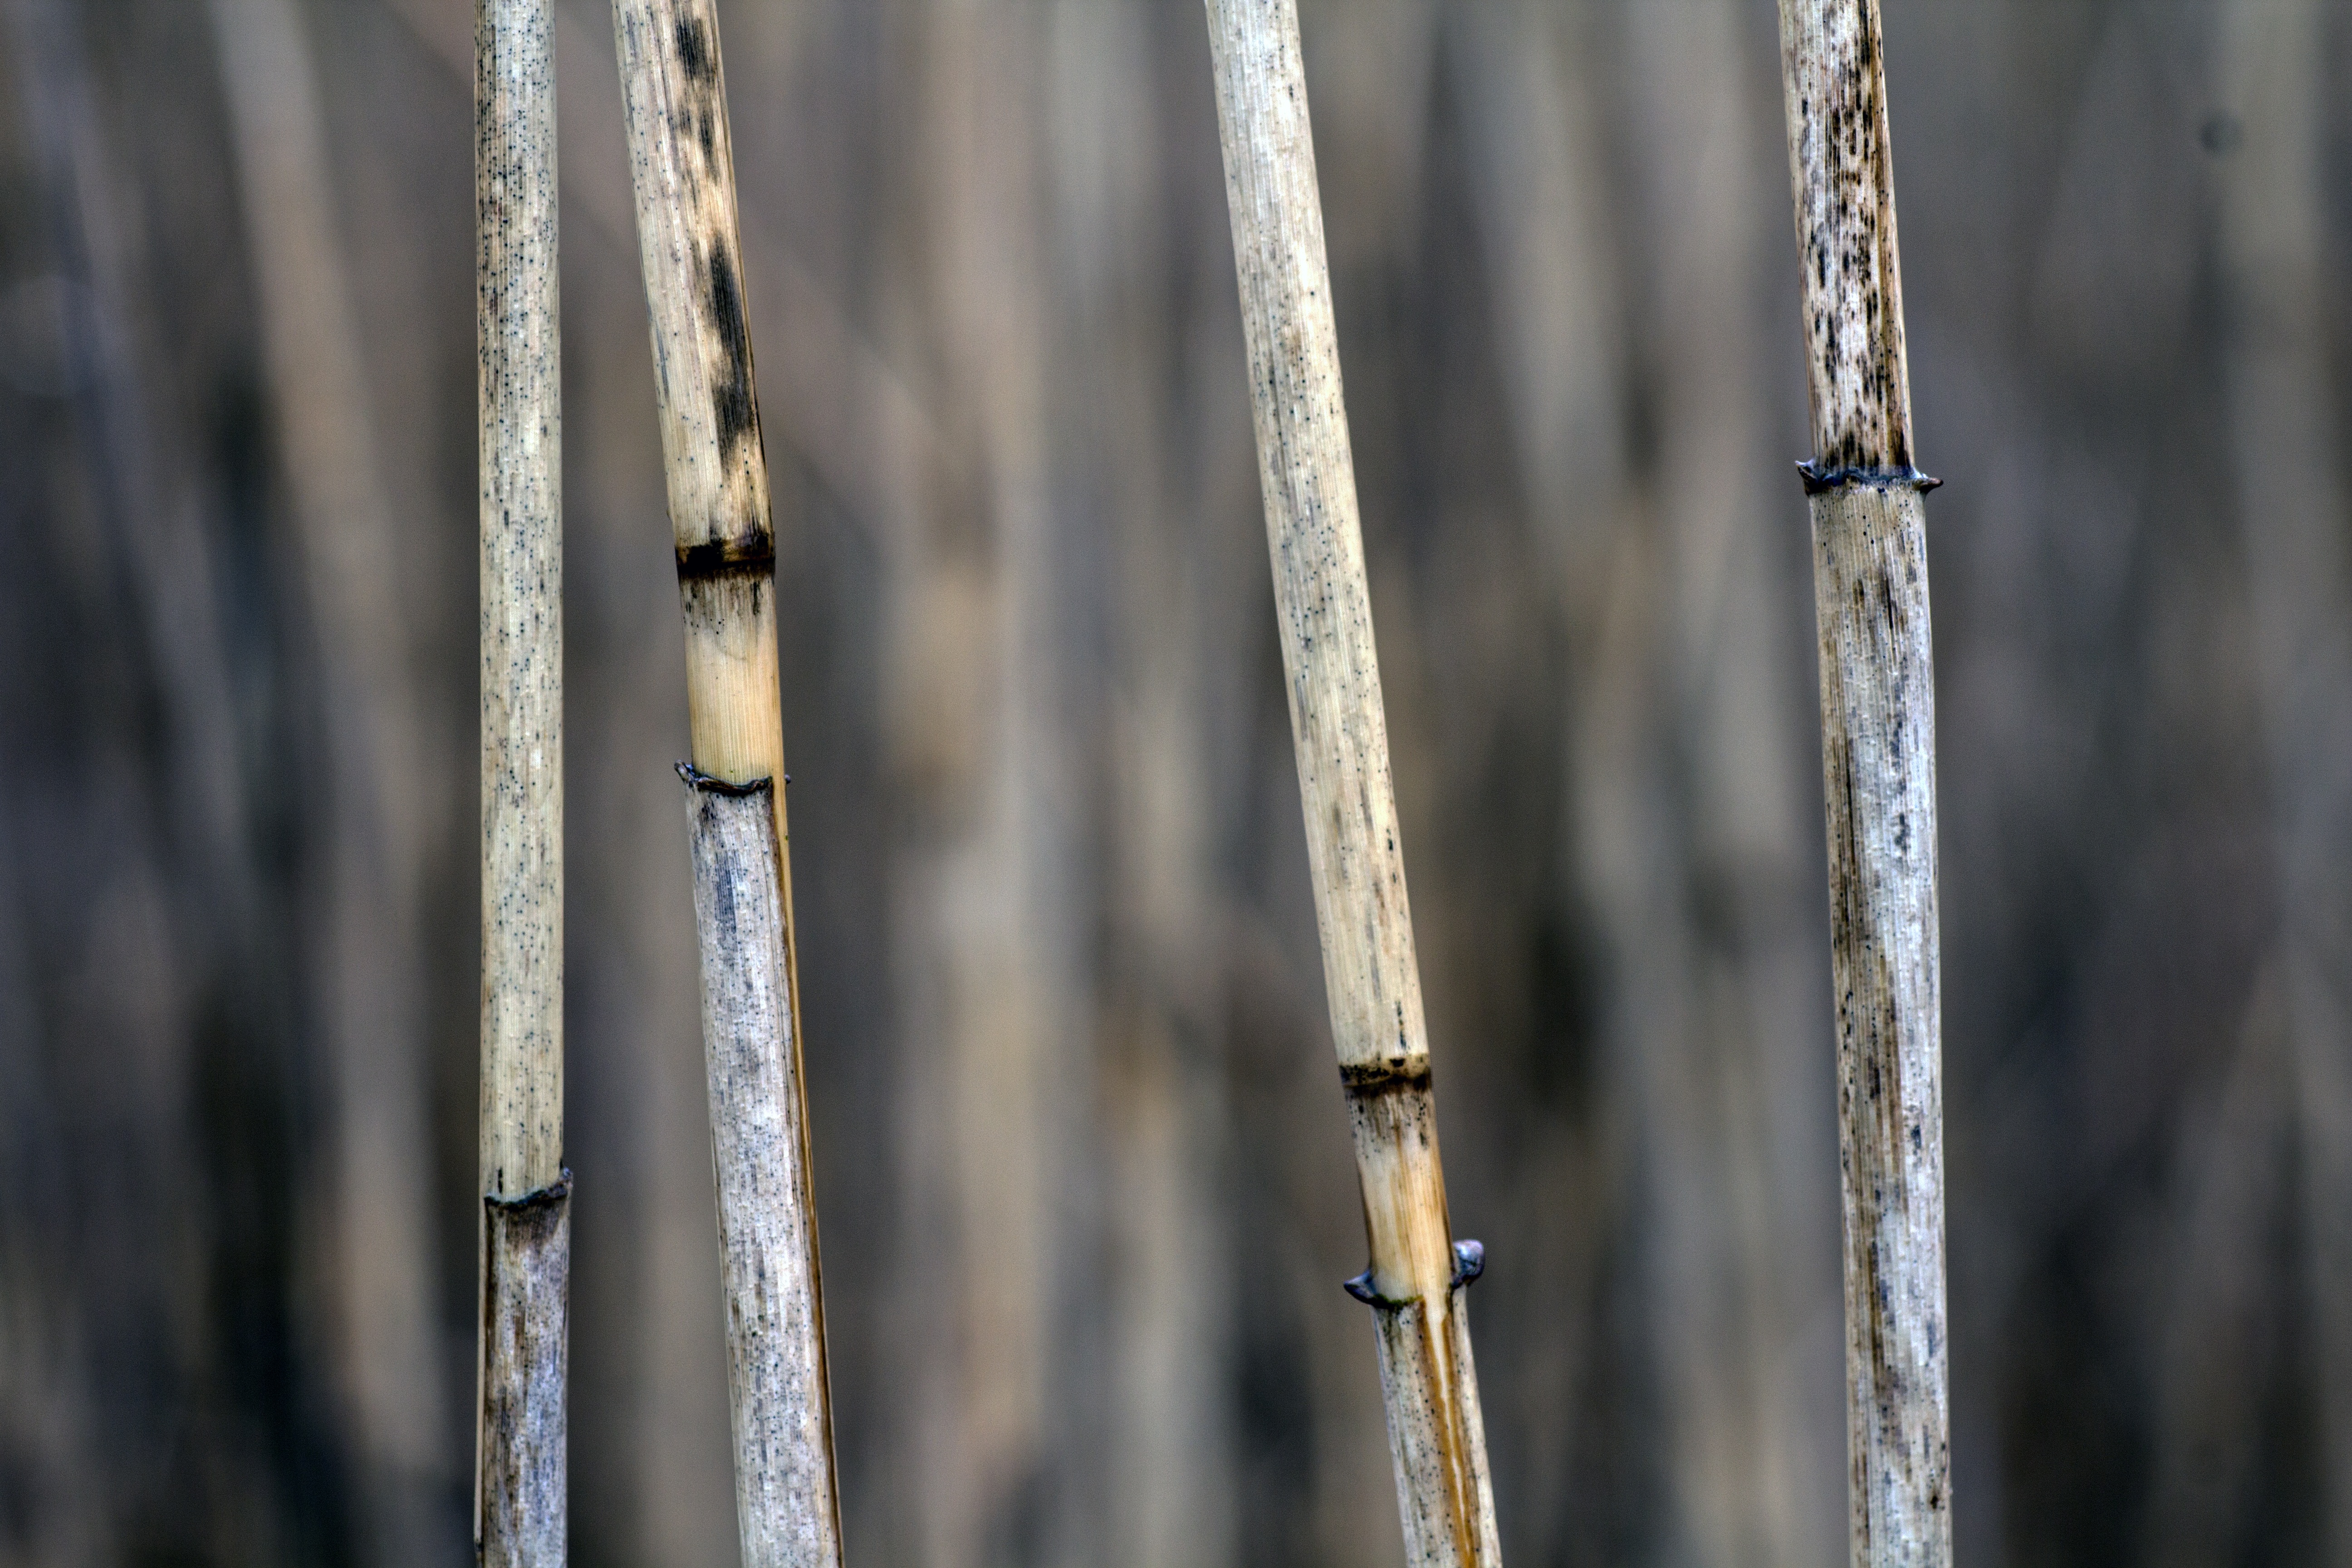
grass, branch, winter, light, fence, sunlight, dry, reed, mast, macro, close, twig, close up, icicle, halm, plant stem